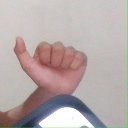
अक्षर: त